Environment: real
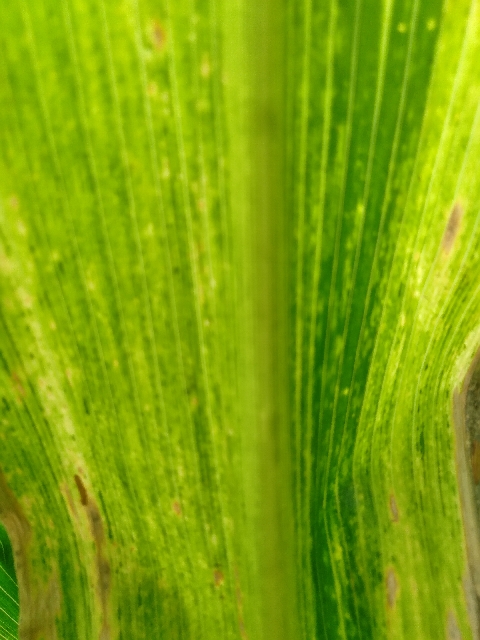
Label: lethal_necrosis